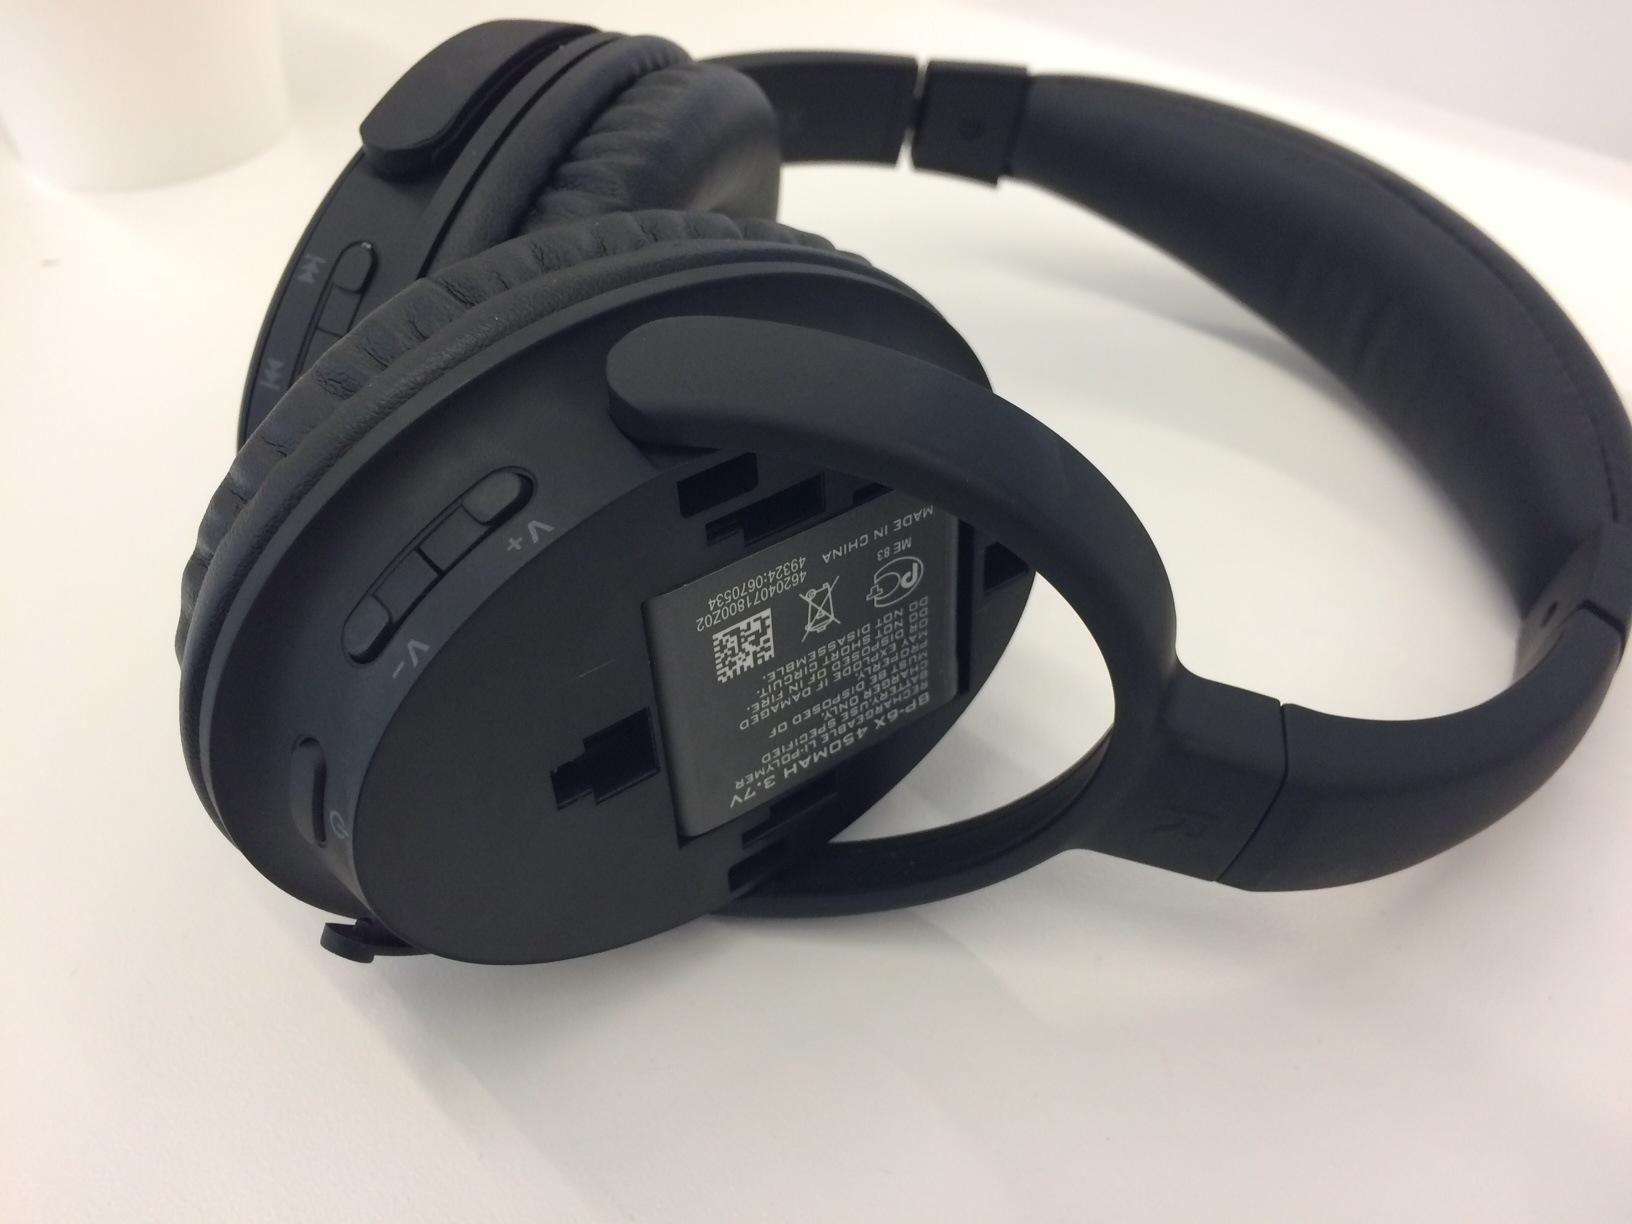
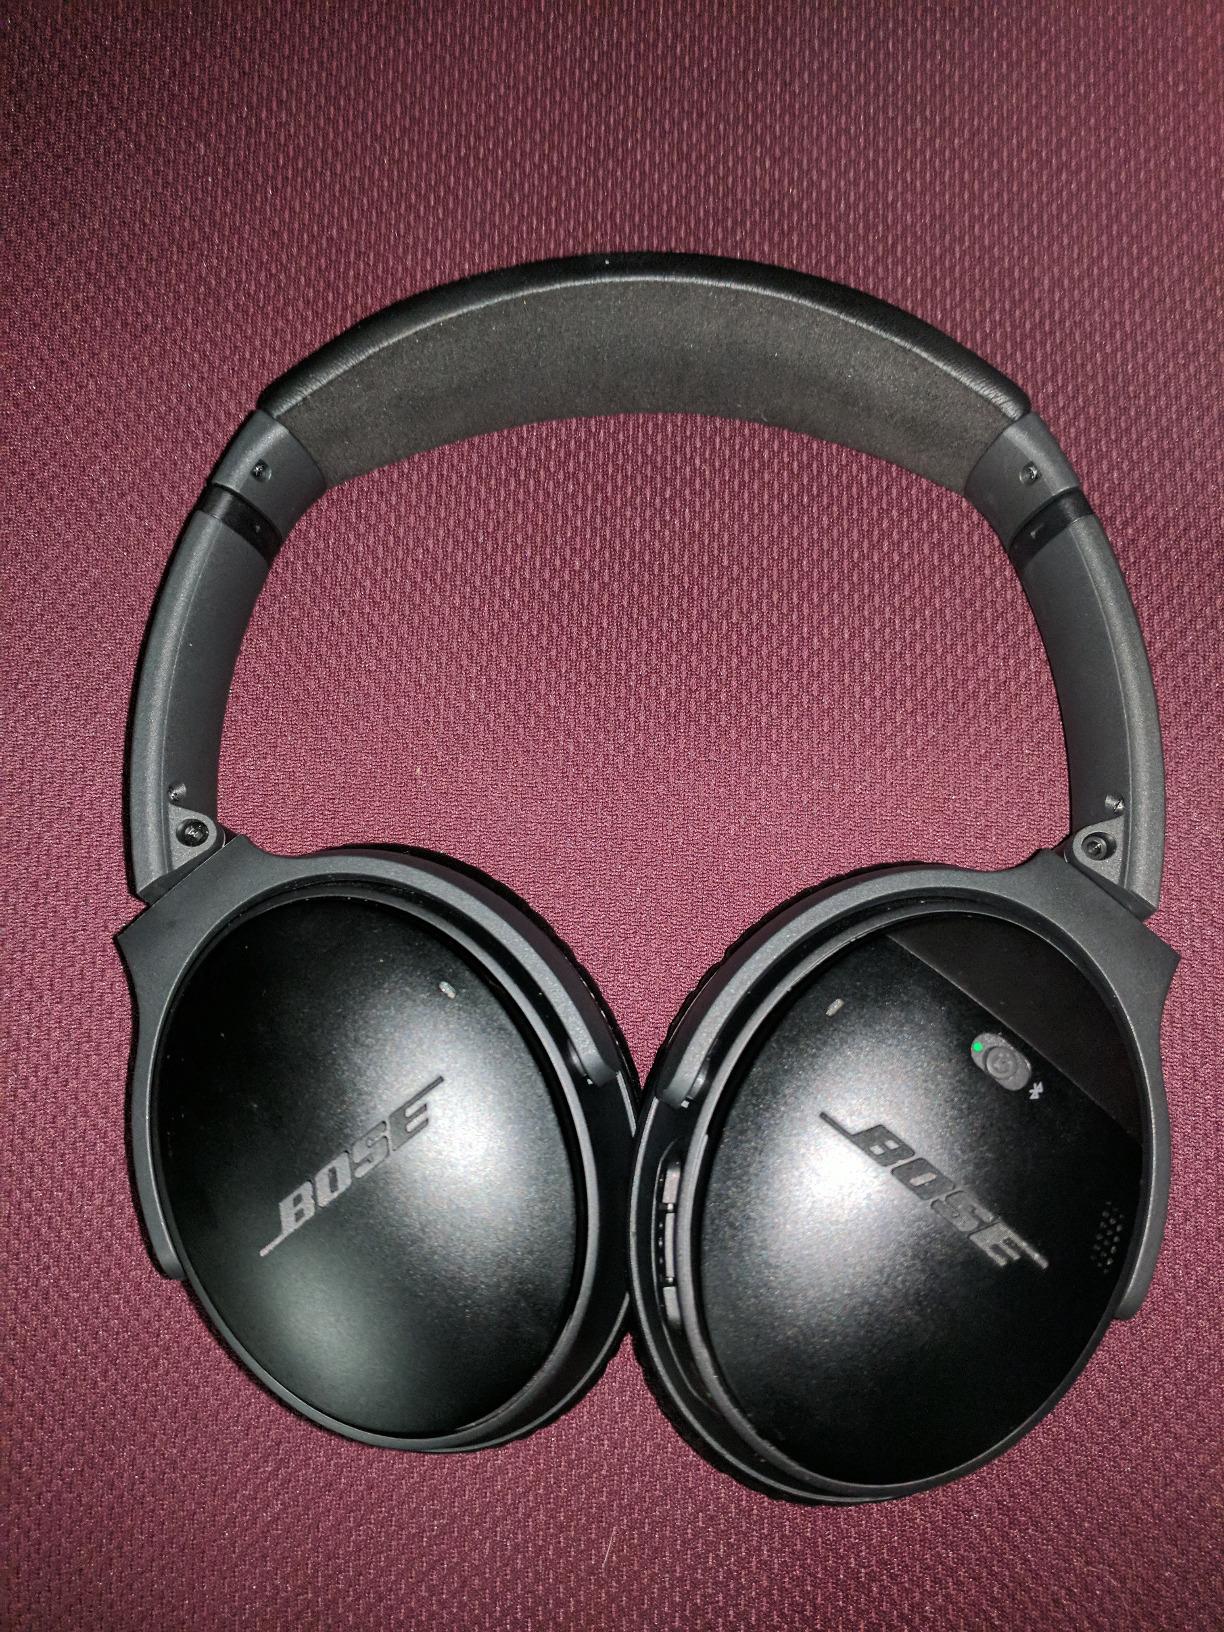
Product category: headphones
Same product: no